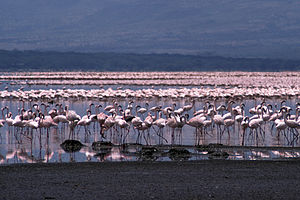
Bogoriasøen
Bogoriasøen eller Lake Bogoria er en meget saltholdig og lavvandet sø i Kenya. Det sodaholdige vand i søen tiltrækker store flokke af flamingoer. Søen huser også omkring 300 flodheste og en koloni af Goliath-hejrer. Der findes også varme kilder og gejsere, som sender springvand af kogende vand i vejret.